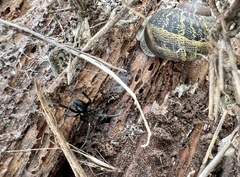
Species: Lactrodectus_hesperus